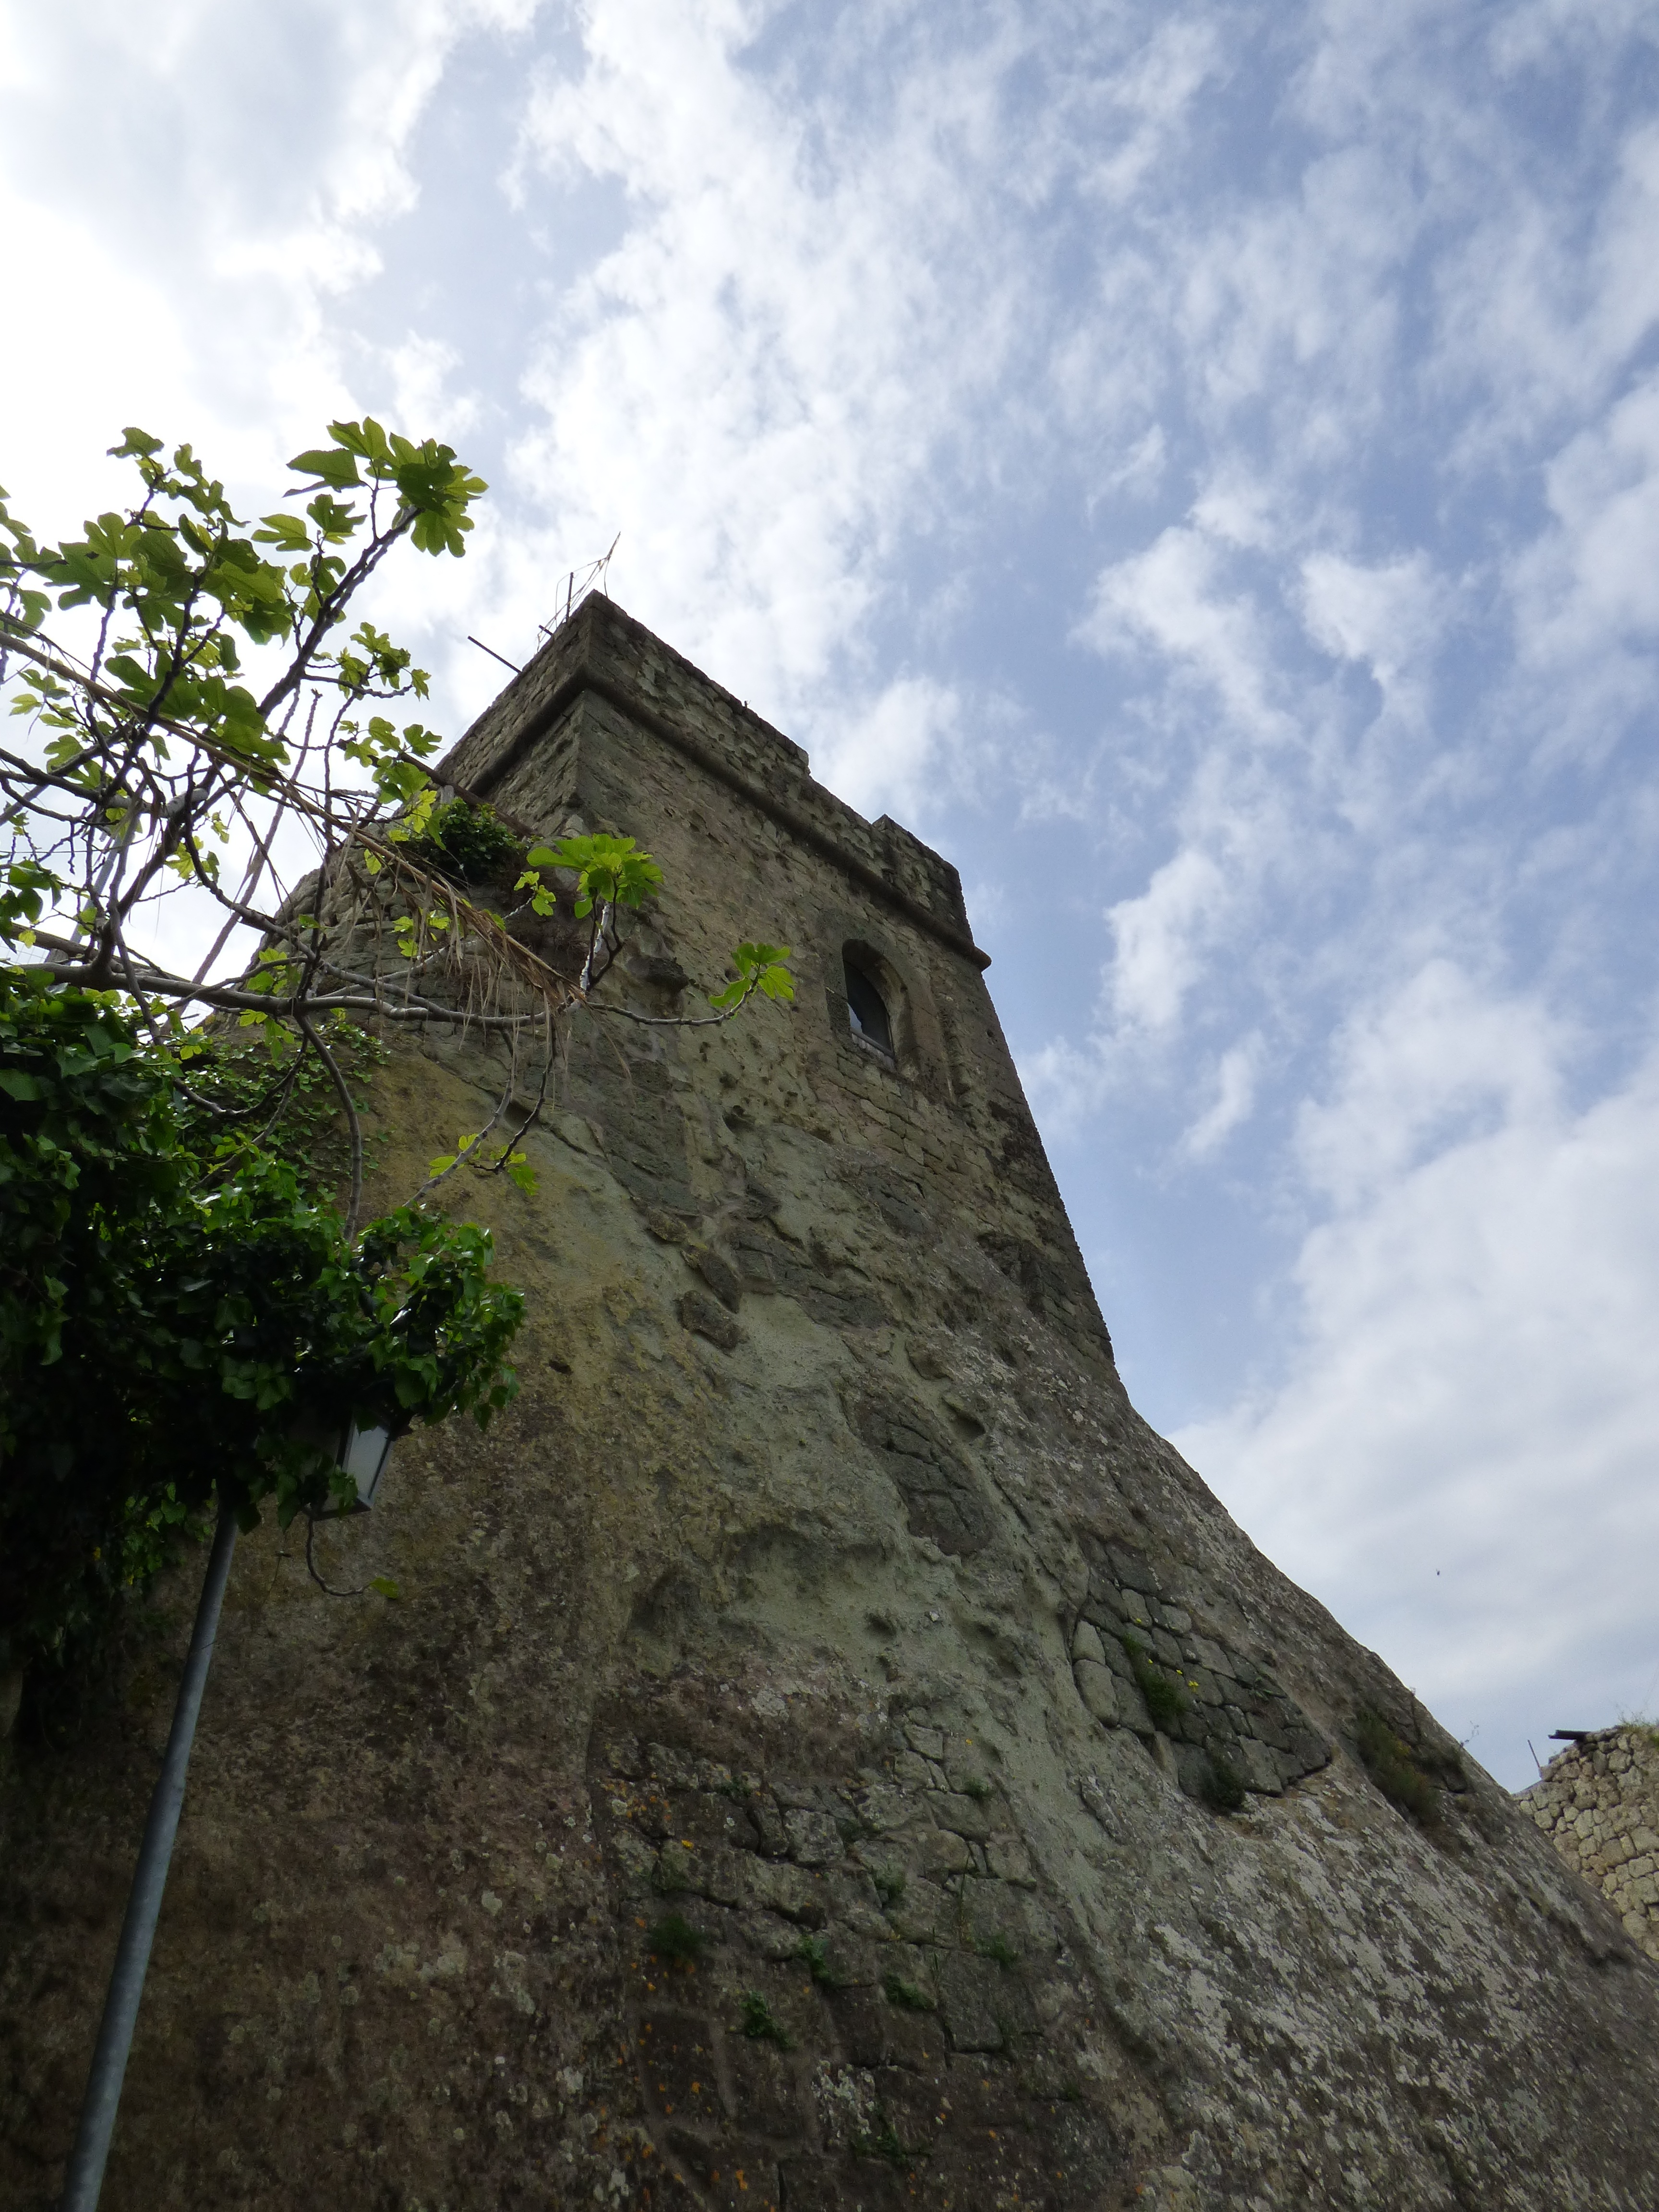
rock, mountain, hill, fortification, terrain, 2016, ruins, watchtower, ischia, rural area, forio